Welch Regiment

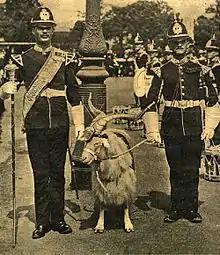
Welch Regiment mascot Taffy IV c. 1921

After the First World War, the regiment commissioned the architect Sir Edwin Lutyens to design a war memorial as a tribute to their fallen. The memorials was originally planned to be built on the Western Front in Belgium but was instead erected outside the regiment's headquarters at Maindy Barracks in Cardiff. The memorial takes the form of squat cenotaph, following Lutyens' design of the famous Cenotaph on Whitehall in London.